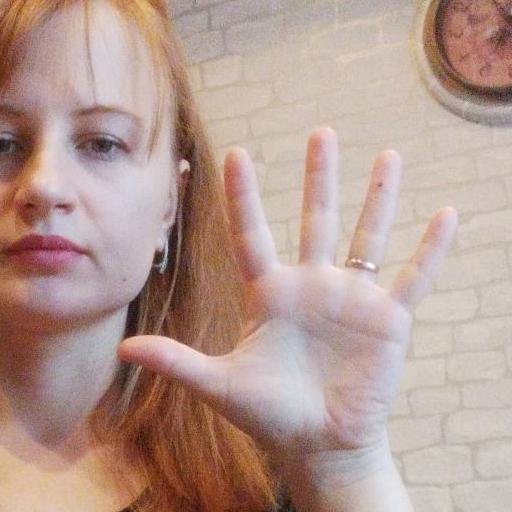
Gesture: palm